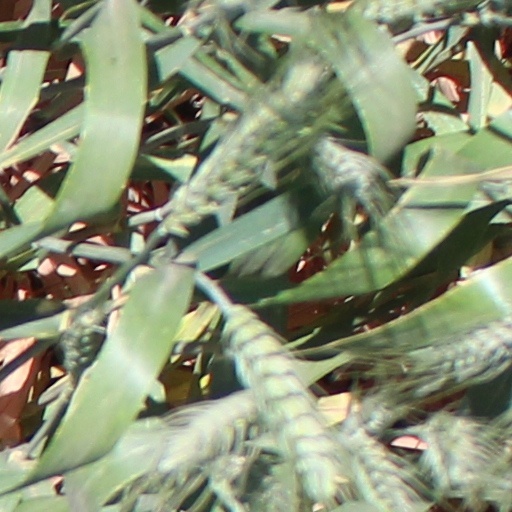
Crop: wheat